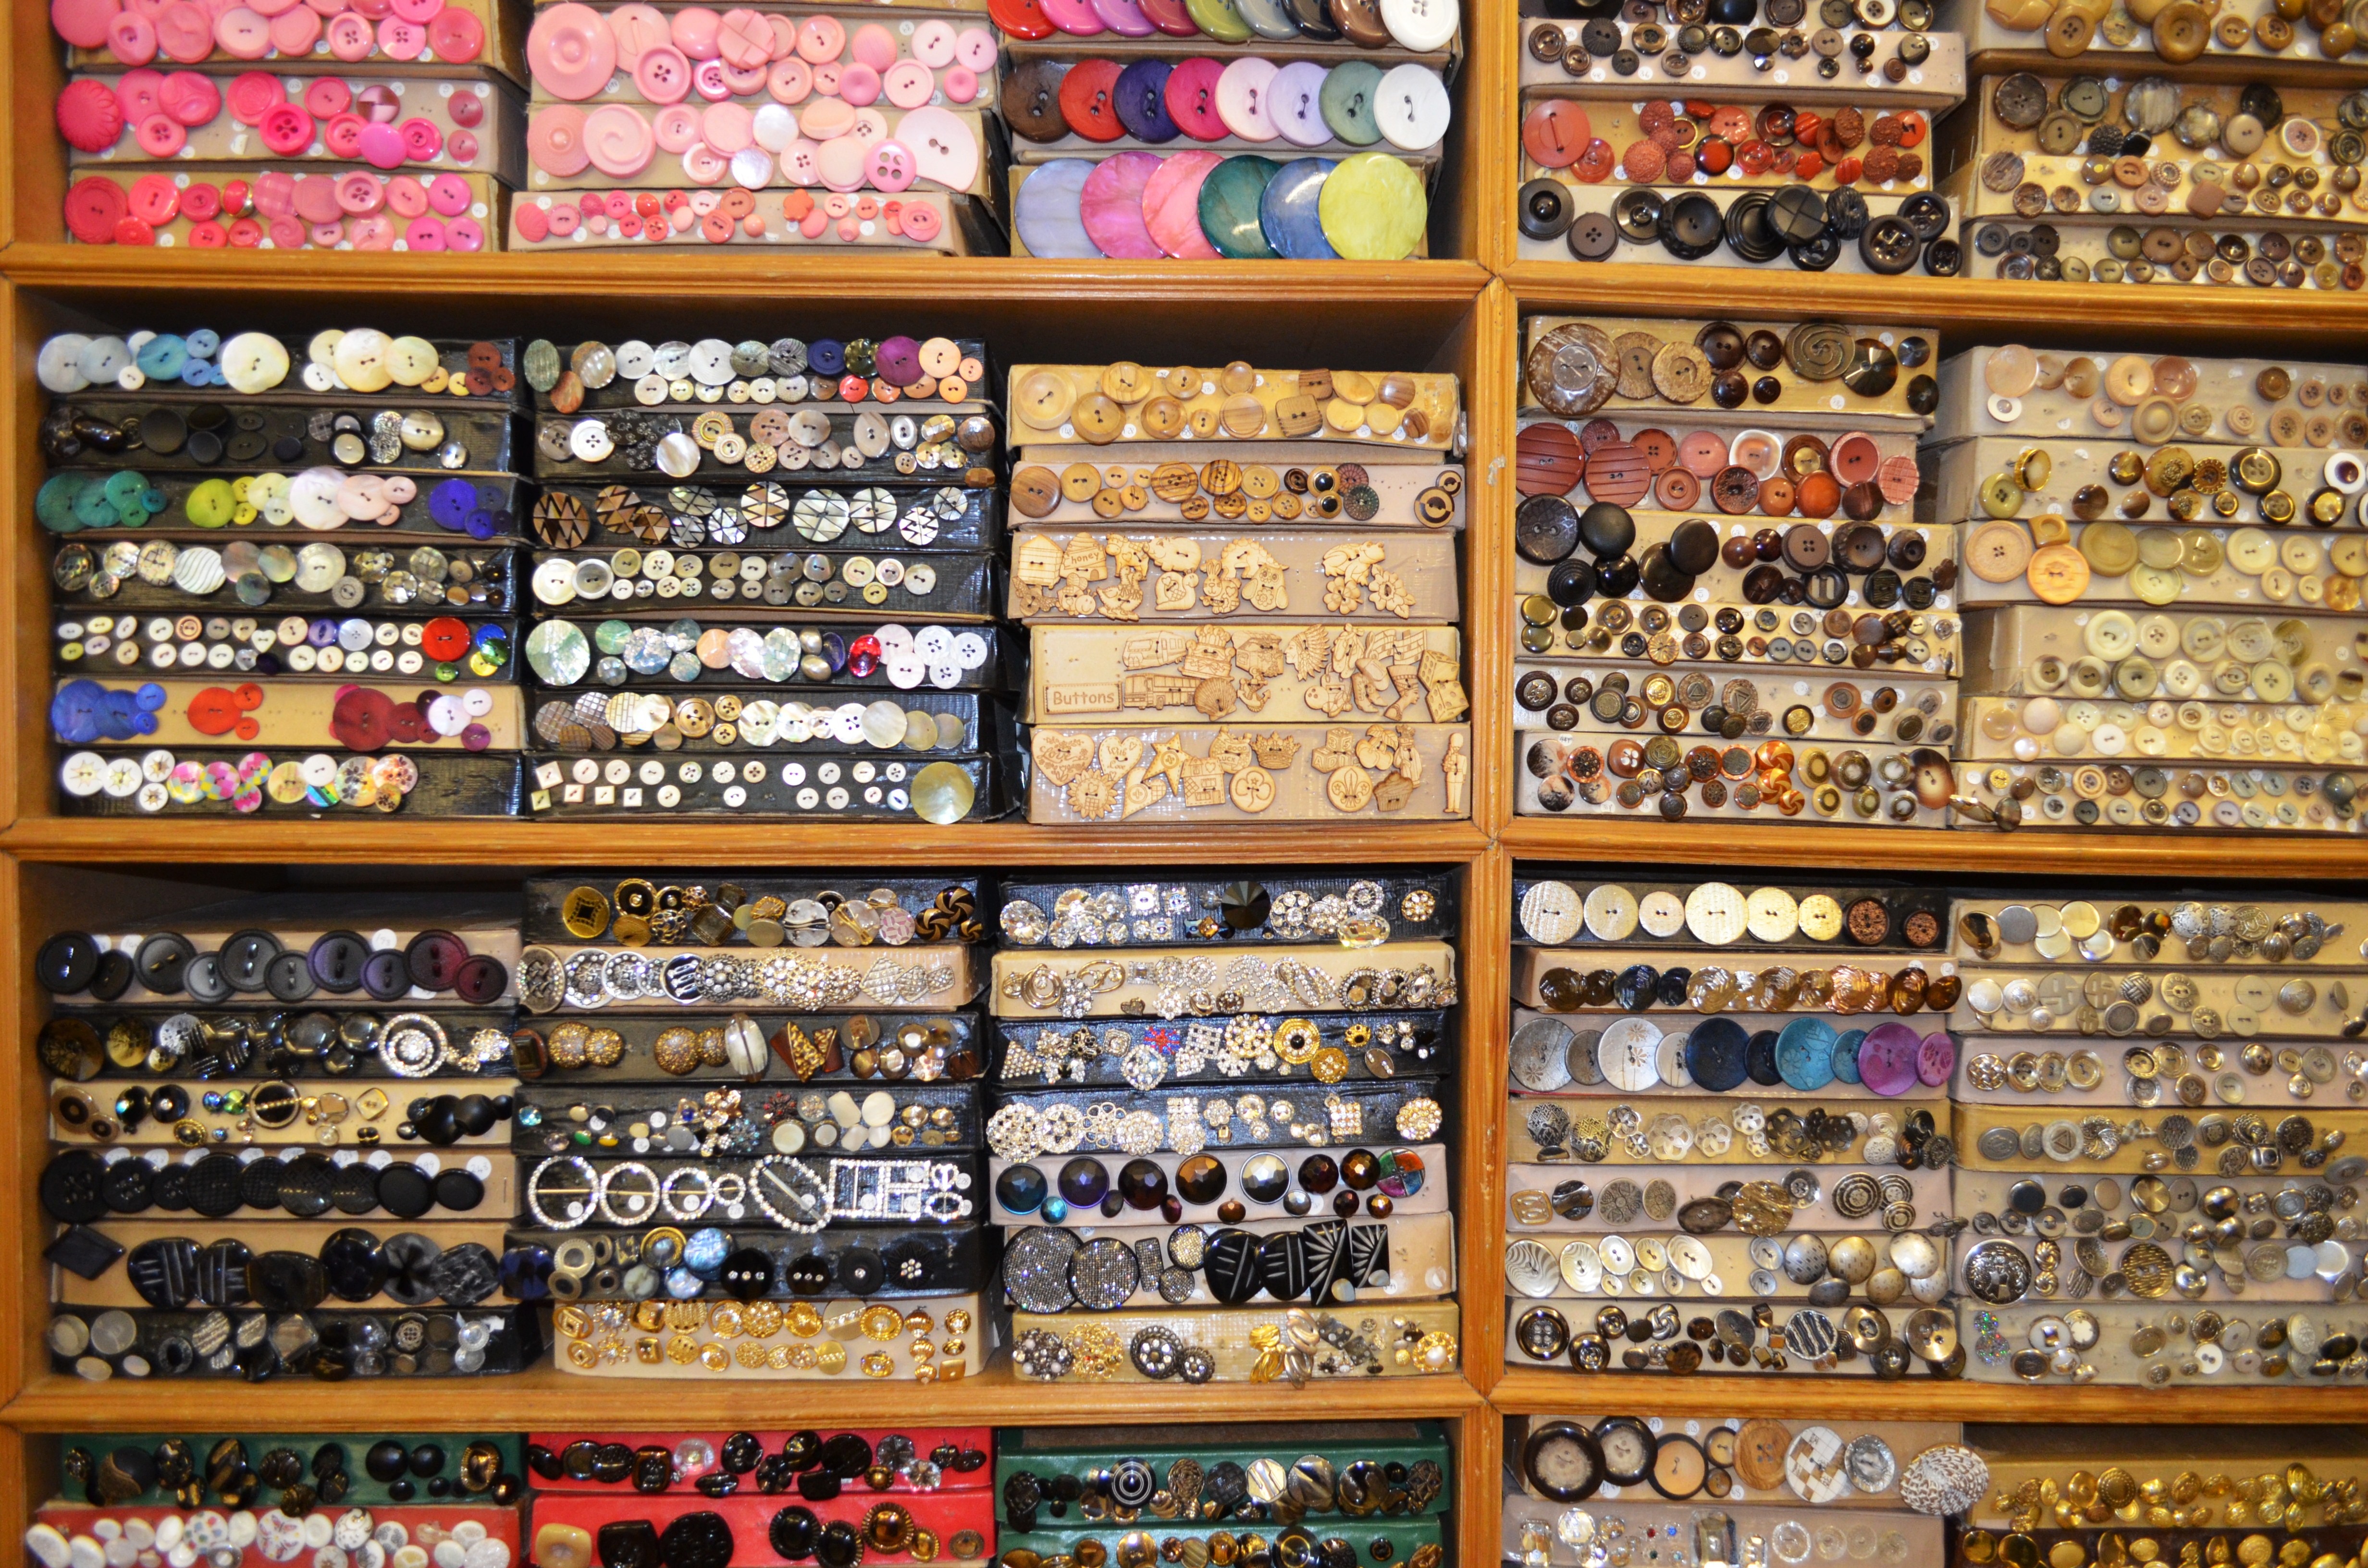
creative, tool, shop, collection, symbol, equipment, fashion, industry, set, craft, clothing, emblem, garment, sewing, thread, tailor, product, designer, textile, design, accessories, handmade, buttons, dressmaking, handicraft, stitch, hobby, retail, tailoring, inventory, needlework, seamstress, knobs, needlecraft